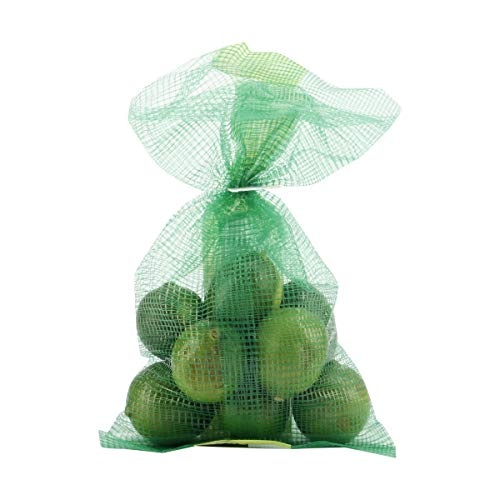
Limes, 2 Lb Bag
Brand: produce aisle
Fresh and delicious.... Acidic, tart, and refreshing, perfect for baking, grilling, or zesting the peel into grains for a zing of flavor Commonly harvested and sold when they are dark green, and turn gree-nish yellow as they ripen. Limes are loaded with nutrients, particularly vitamin C. Should be stored at room temperature for best quality and eaten within a week of purchase. Keep your fruits away from direct sunlight. To store for longer, peel the fruit and store in an airtight container in the refrigerator. The product images may not be an exact representation of the product and/or the packaging.
Category: Food, Beverages & Tobacco > Food Items > Fruits & Vegetables > Fresh & Frozen Fruits > Citrus Fruits > Limes